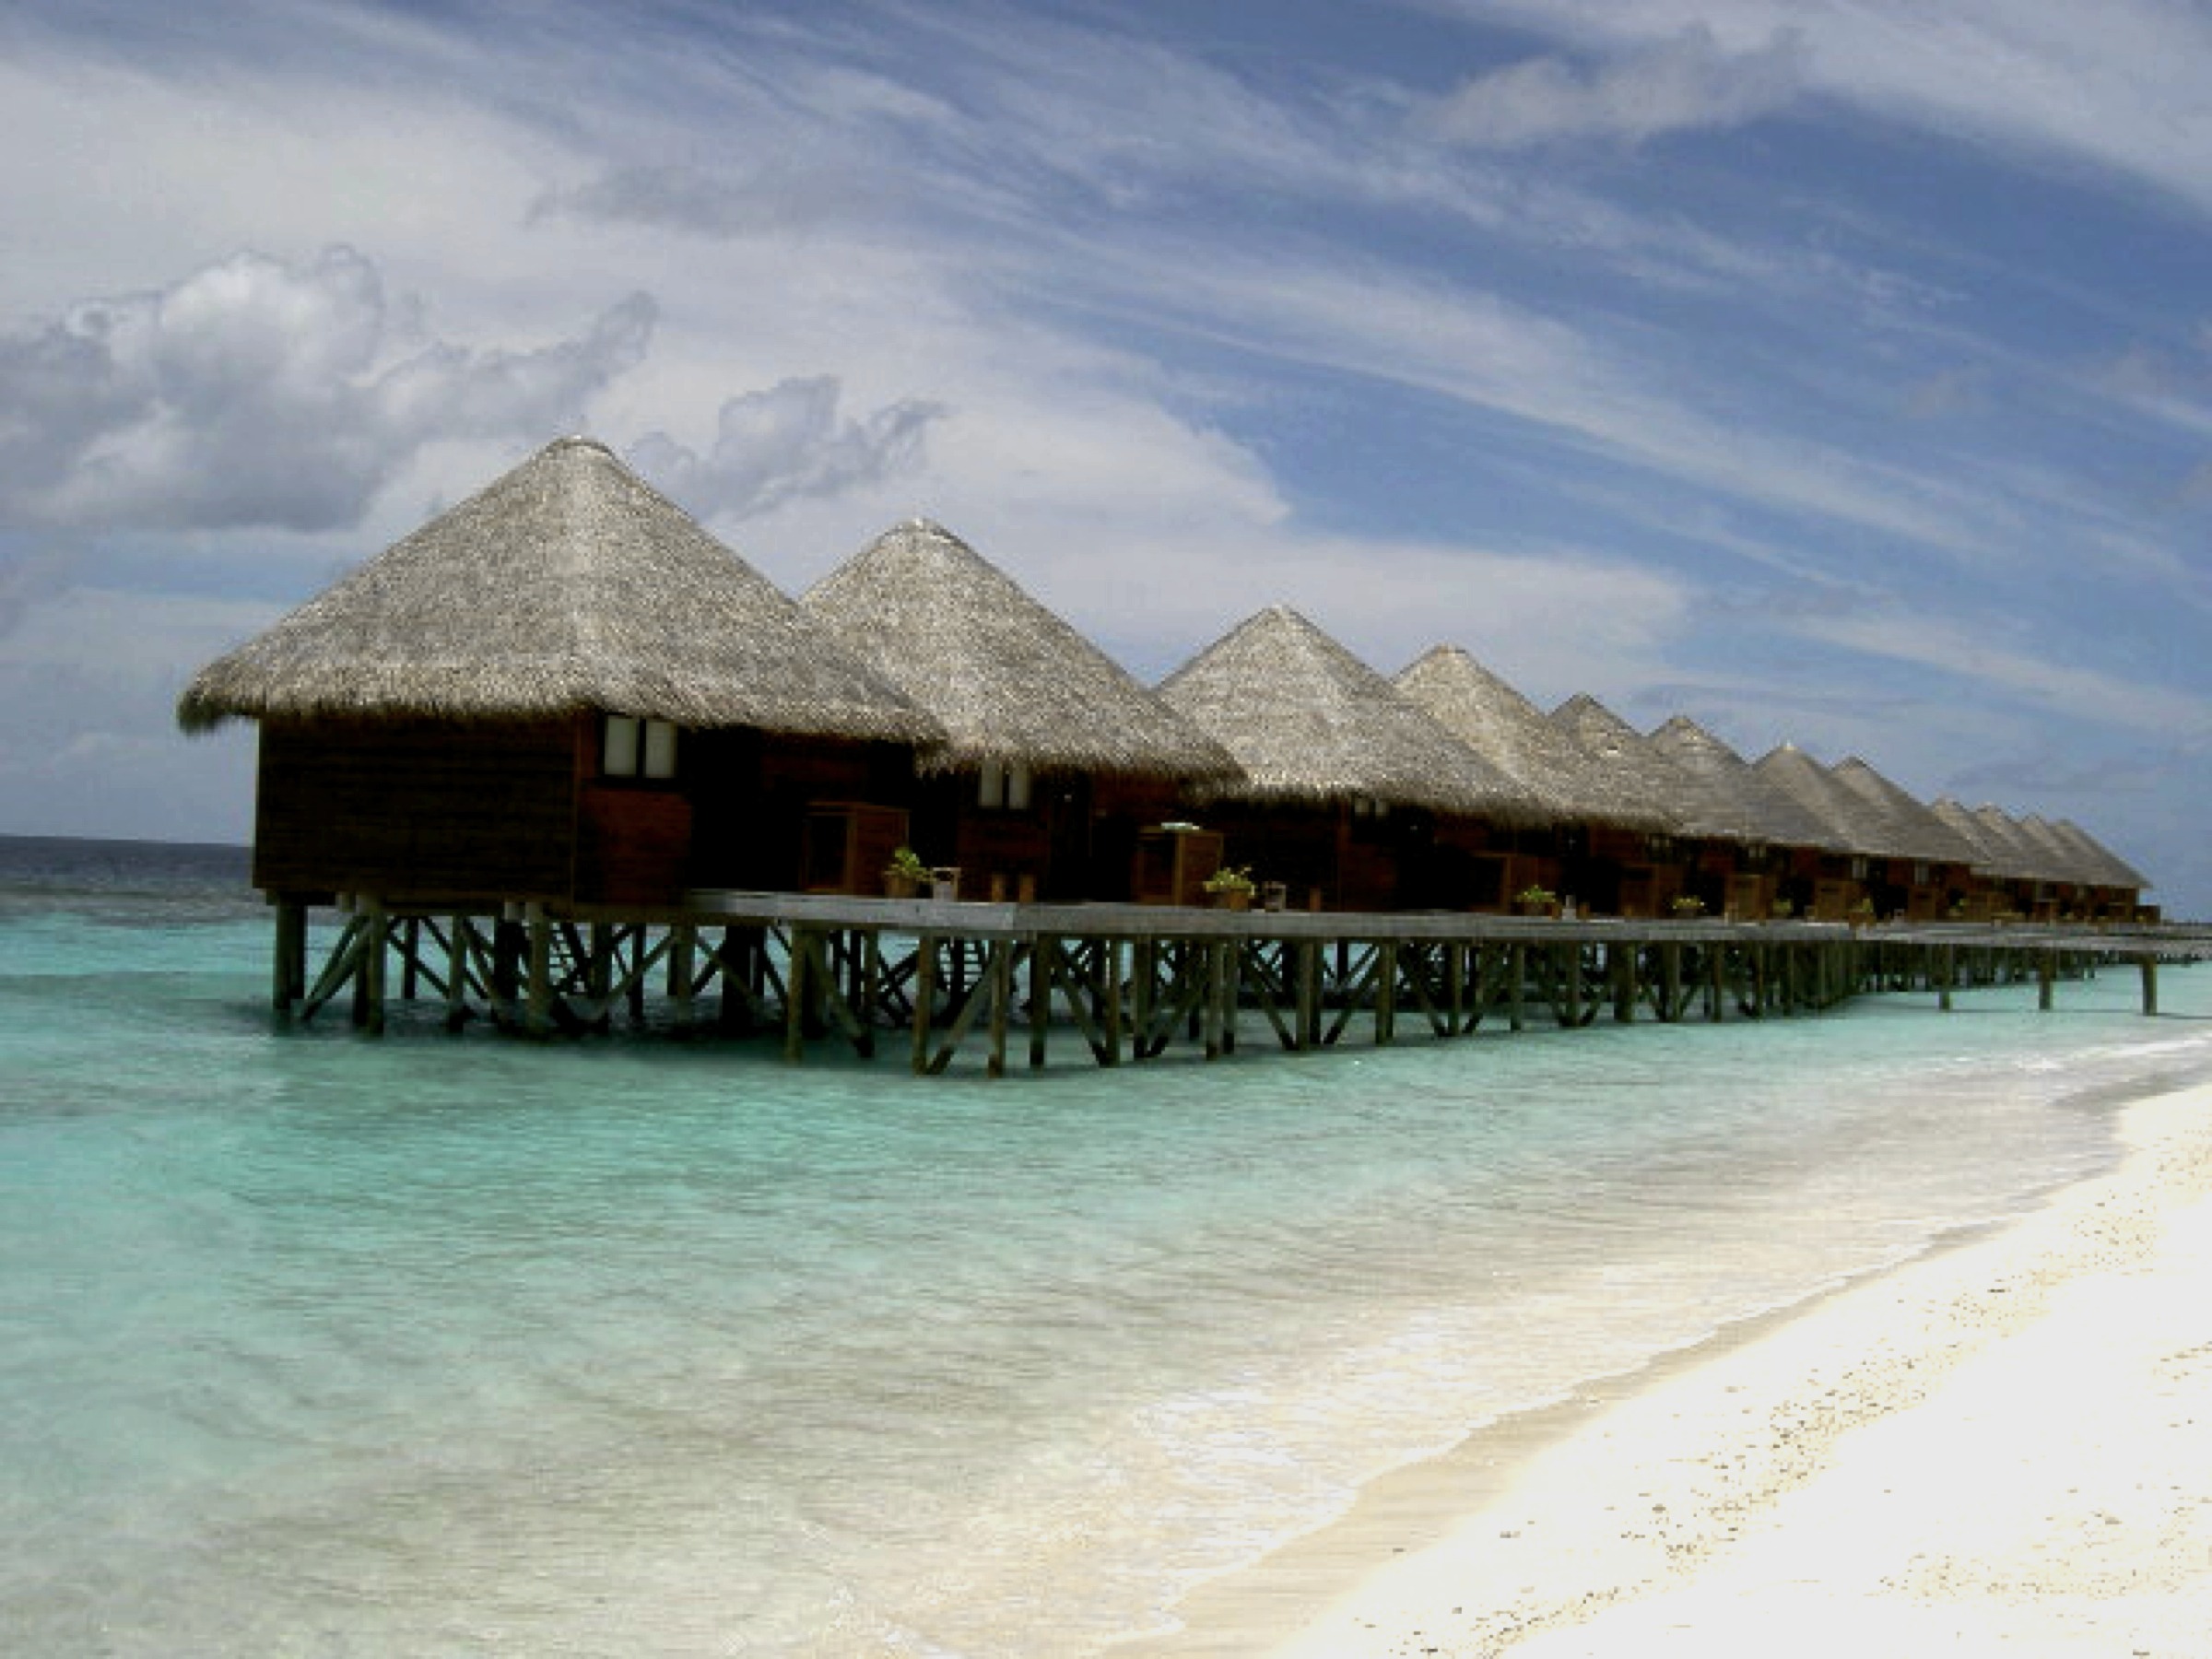
beach, sea, coast, ocean, boardwalk, shore, pier, summer, vacation, bay, island, romantic, body of water, maldives, beach bungalow, mirihi island